Üçayak Byzantine Church

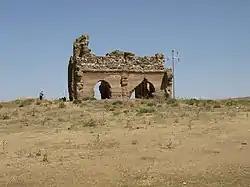
Üçayak Church in the background

The church design is very unusual for Byzantine architecture. The church is constructed as a double-church featuring two naves adjacent to each other and separated by a wall. The naves were quadrangular and each featured a separate dome. The naves have a common narthex of an oblong shape. The twin church design at Üçayak has two naves (naoi) each with a separate semi-circular apse. Each apse includes a rectangular bay in front of it.